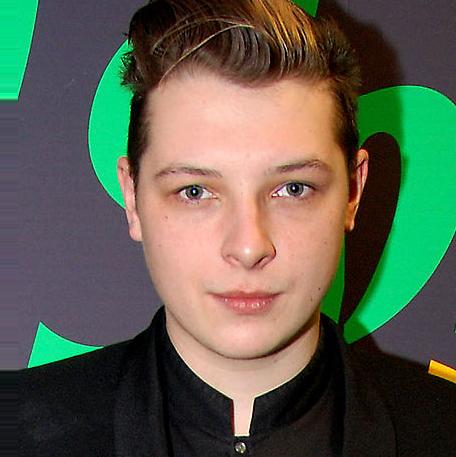
Age: 23